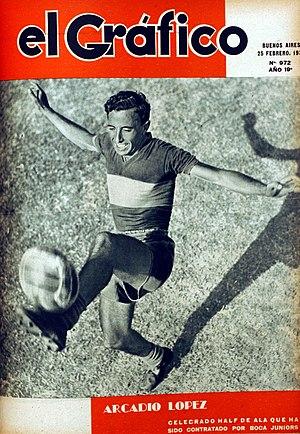
Arcadio López était un joueur international de football argentin qui évoluait défenseur.